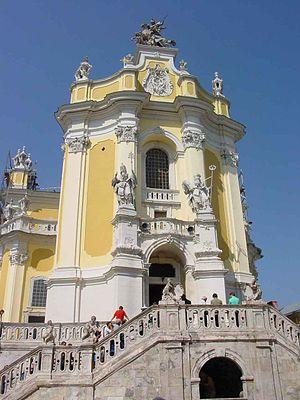
Iaroslav Iᵉʳ dit Osmomysl — en ukrainien : Ярослав Осмомисл, en polonais : Jarosław Ośmiomysł —, a été prince de Galicie de 1153 à 1187.